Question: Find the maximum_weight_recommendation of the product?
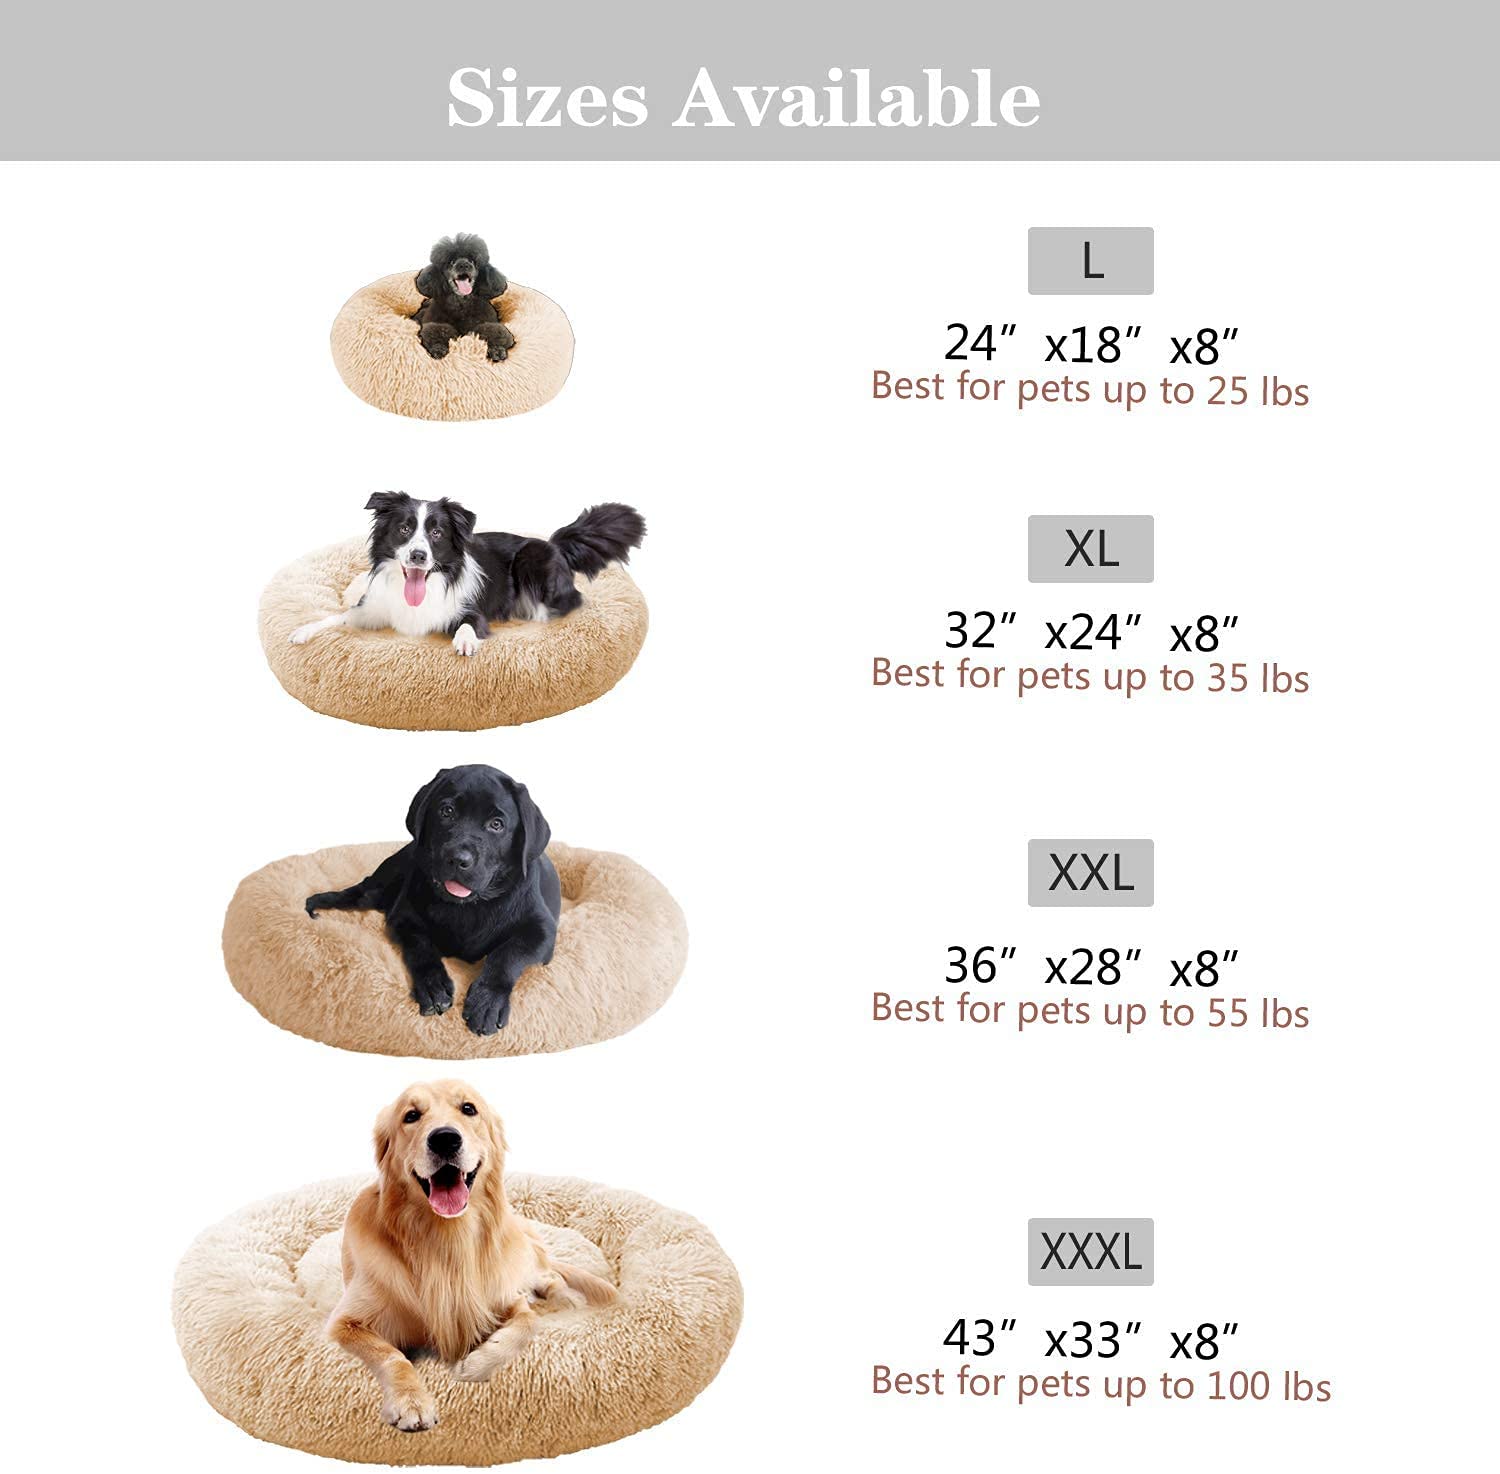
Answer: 100 pound